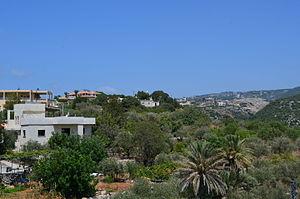
Jeddayel ou Geddayel est une commune du Mont-Liban, à 4 km au nord de Jbeil. Elle est majoritairement peuplée de grec-orthodoxes cependant la tradition maronite est très enracinée dans l'histoire du village. Sa population est de près de 1000 habitants.